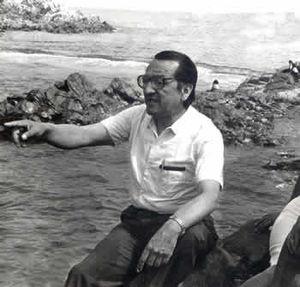
Alfonso Barrantes Lingán est un homme politique péruvien.